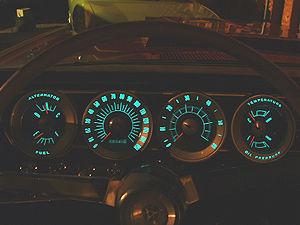
L'électroluminescence est un phénomène optique et électrique durant lequel un matériau émet de la lumière en réponse à un courant électrique qui le traverse, ou à un fort champ électrique. Cela est à distinguer de l'émission de lumière en raison de la température ou de l'action des produits chimiques.